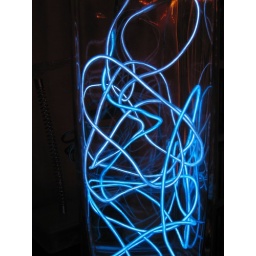
Blue and white electroluminescent wires in a glass vase. Putney, London. January 2006